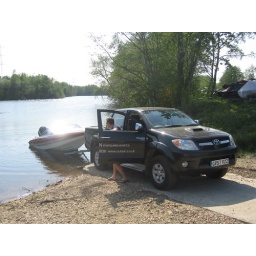
Tom loading the boat in the water